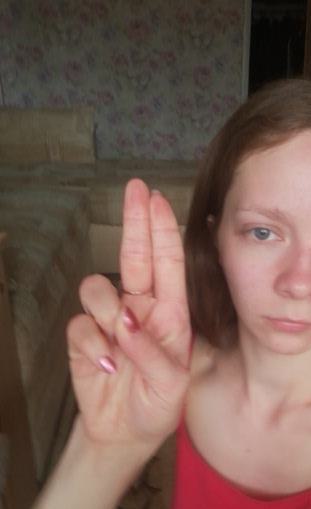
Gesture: two_up